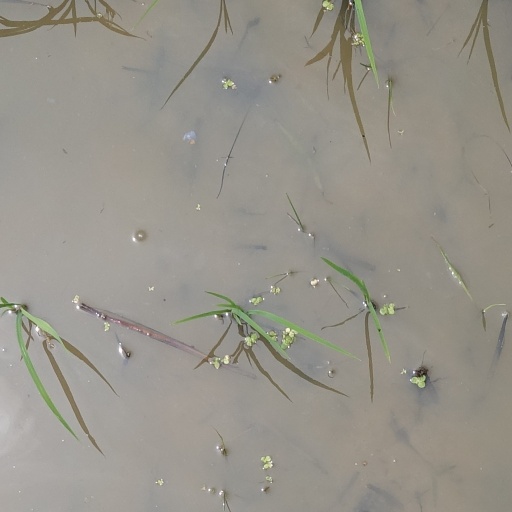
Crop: rice